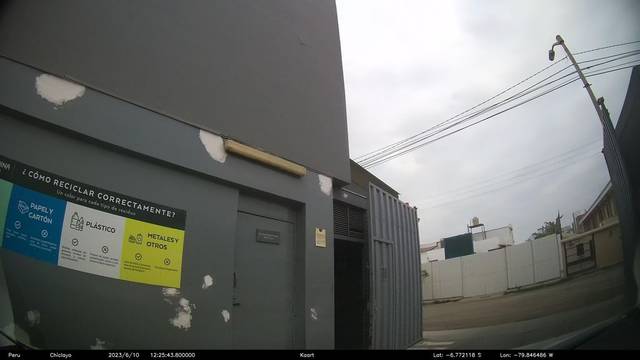
Region: Peru
Coordinates: -6.772, -79.846